Heather Stanning

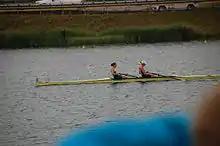
Helen Glover and Heather Stanning at Dorney Lake during the 2012 Summer Olympics.

In 2012 Glover and Stanning completed a clean sweep of all three events in the women's coxless pair of the World Rowing Cup. Winning gold at Belgrade Sava, Serbia; Lucerne Rotsee, Switzerland; and Munich Oberschleissheim, Germany.